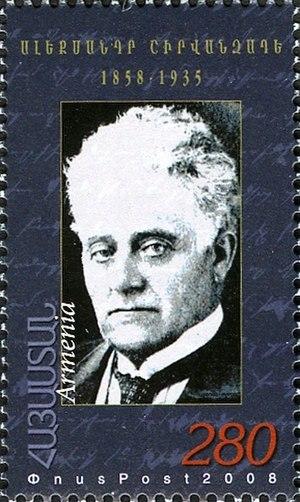
Alexander Movsesyan, connu sous le nom de plume Shirvanzade, né le 18 avril 1858 et mort le 7 août 1935, est un romancier et un dramaturge arménien.